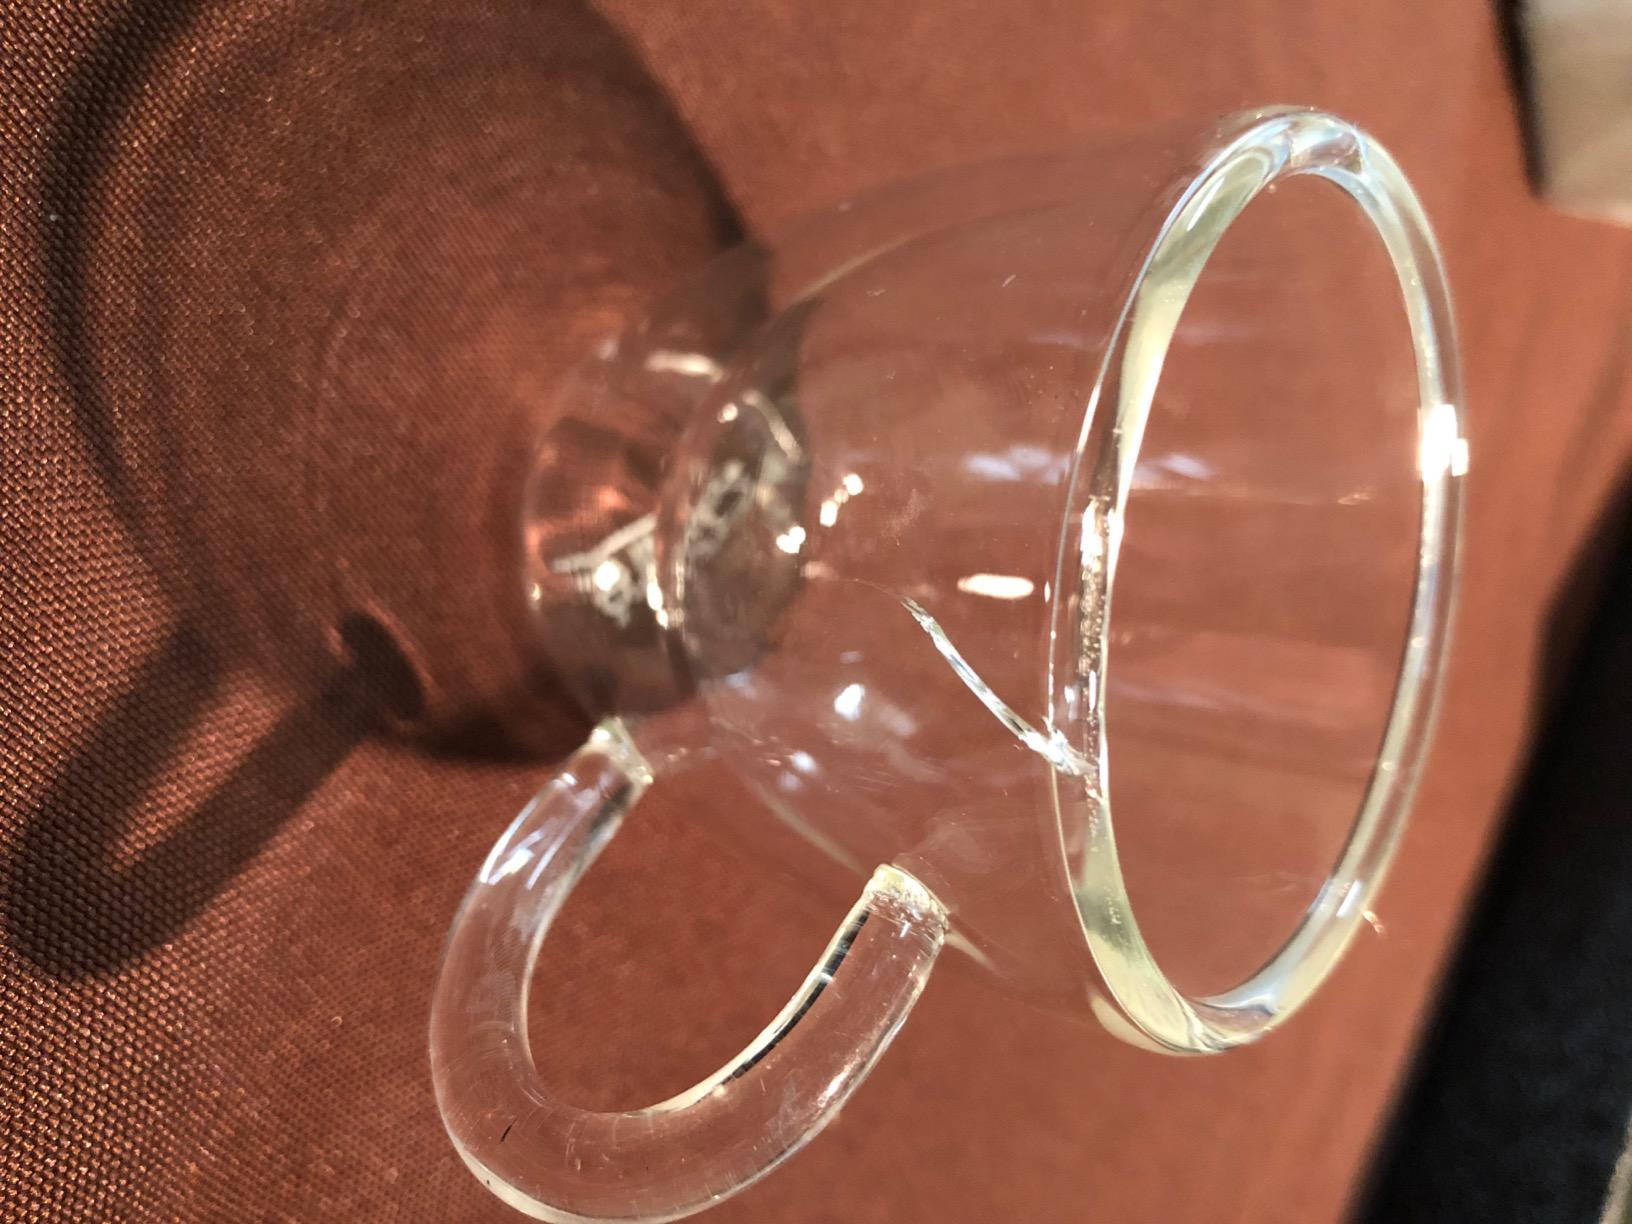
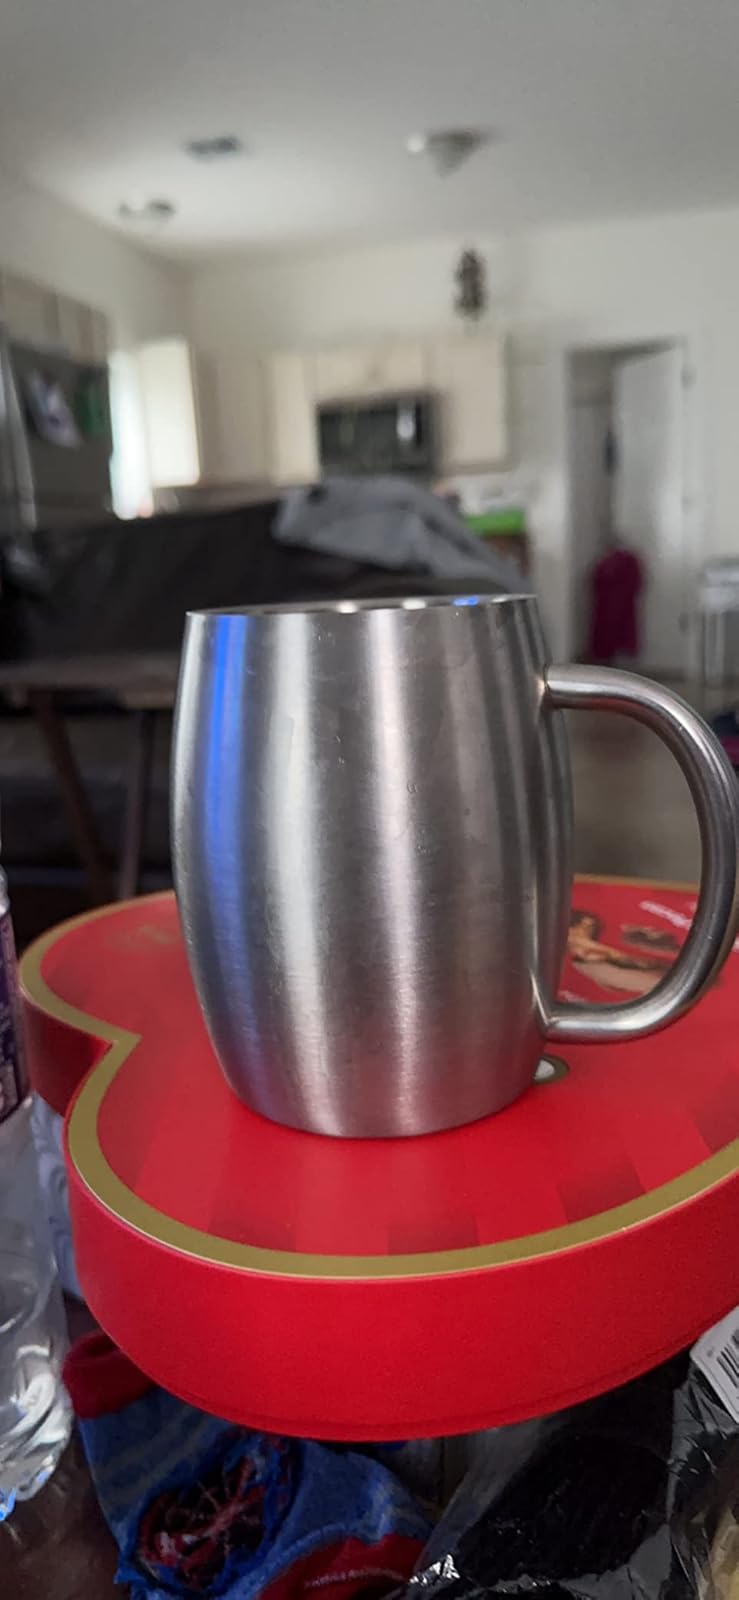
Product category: items_mug
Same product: no